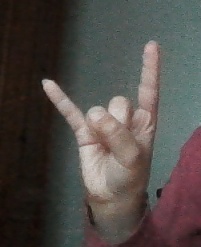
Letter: la